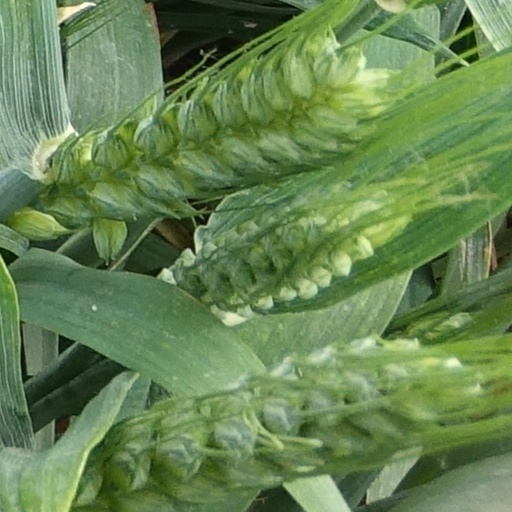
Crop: wheat